May 2023 European visits by Volodymyr Zelenskyy

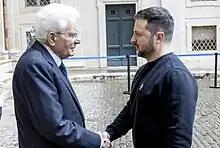
Zelenskyy and Mattarella in Rome on 13 May

Arriving in Rome via Ciampino airport on 13 May, Zelenskyy was received by foreign minister Antonio Tajani. He then traveled to Quirinal Palace and met with President Sergio Mattarella. Mattarella told Zelenskyy that "[w]e are fully at you side. Zelenskyy then met with Prime Minister Giorgia Meloni at the Chigi Palace. Since the invasion began, Italy had provided Ukraine with an estimated €1 billion in military and humanitarian aid. Meloni stated, after an hour-long meeting between the two, that Italy would continue to provide aid to Ukraine and further support the country's ambitions to join the European Union. The assurances came during a time when further aid to Ukraine is a fraught subject in Italy, with Meloni's government coalition partners expressing concern over it while their past ties to the Kremlin worried some observers.